Nikolai Rybnikov

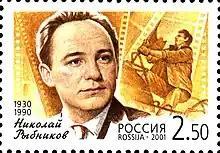

His film debut was as Drozdov in "The Team from Our Street" (1953). The picture went almost unnoticed, however next year the directors Aleksander Alov and Vladimir Naumov cast him in the film "Anxious Youth". Rybnikov's work as laconic Kotka Grigorenko was positively noted by the critics.